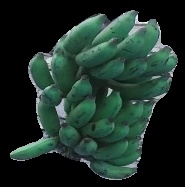
Variety: elakki-bale
Grade: grade3